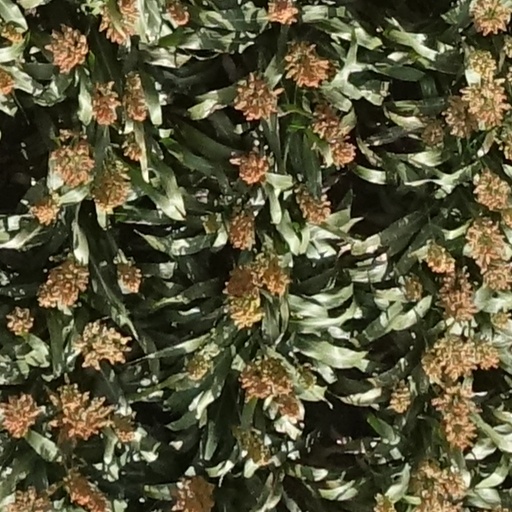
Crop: sorghum